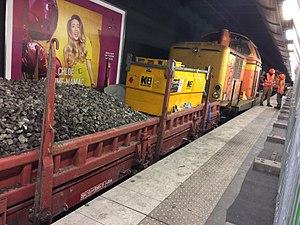
Train de chantier du renouvellement du ballast des voies du RER A en gare de Châtelet - Les Halles, à Paris 1er, France.
La gare de Châtelet - Les Halles est une gare ferroviaire française située dans le 1ᵉʳ arrondissement de Paris.
La ligne A du RER d'Île-de-France, plus souvent simplement nommée RER A, est une ligne du réseau express régional d'Île-de-France qui traverse d'est en ouest l'agglomération parisienne, avec plusieurs branches aux extrémités d'un tronçon central. Elle relie Saint-Germain-en-Laye, Cergy et Poissy à l'ouest, à Boissy-Saint-Léger et Marne-la-Vallée à l'est, en passant par le cœur de Paris.